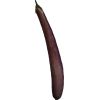
Label: eggplant_long